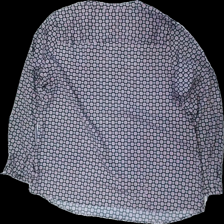
View: back
Type: Blouse
Category: Ladies
Brand: Missing
Colors: Black, Pink, White
Material: 100% polyester
Pattern: Floral print
Cut: Regular
Size: 40
Season: All
Damage location: top center
Damage 2 location: middle center
Price range: <50
Recommended usage: Reuse
Description: blommig blus med knappar fram